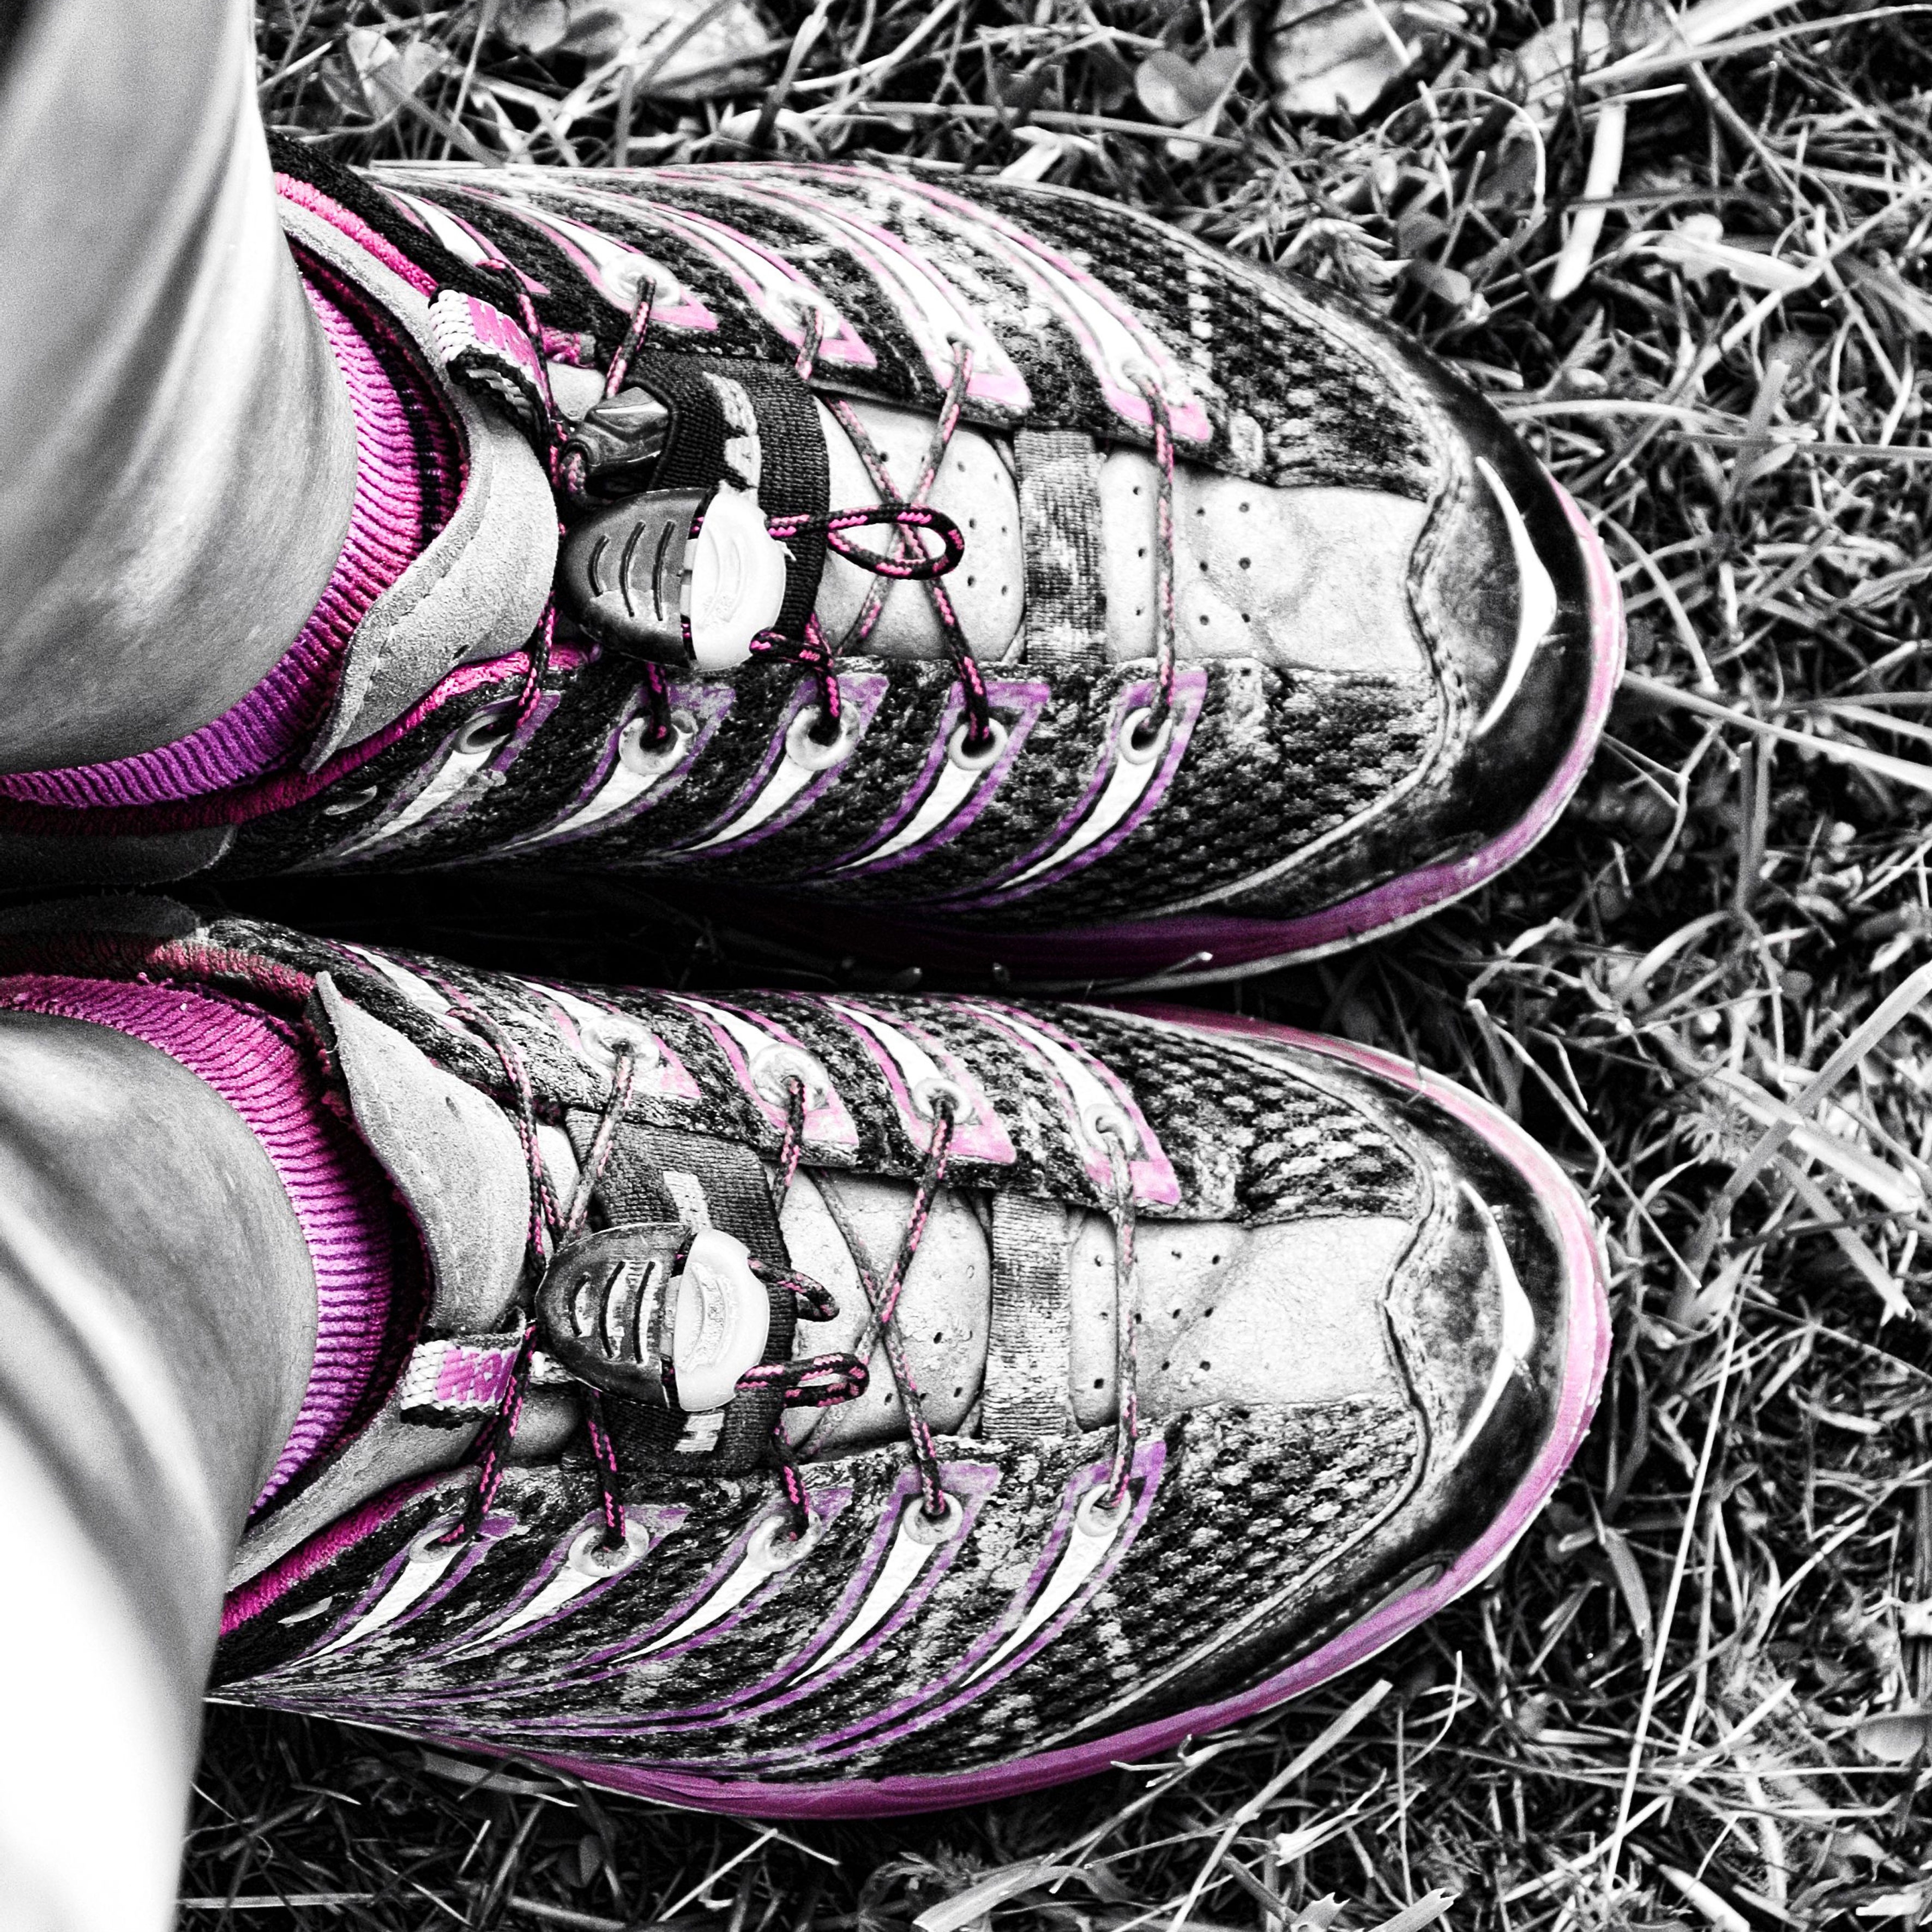
nature, shoe, mountain, black and white, hiking, trail, sport, purple, feet, running, pattern, relax, monochrome, font, shoes, race, art, illustration, design, trekking, violet, graphics, visual arts, skyrace, podismo